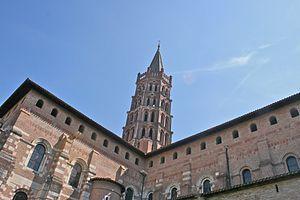
Le Basilique Saint-Sernin de Toulouse
En architecture, on appelle mirande, de l'occitan miranda « tour de guet », une partie haute dans la construction avec baie destinée à voir et observer les alentours, l'équivalent d'une loggia. La mirande peut désigner un œil-de-bœuf et en pays catalan, par extension, une baie qui permet la vue.